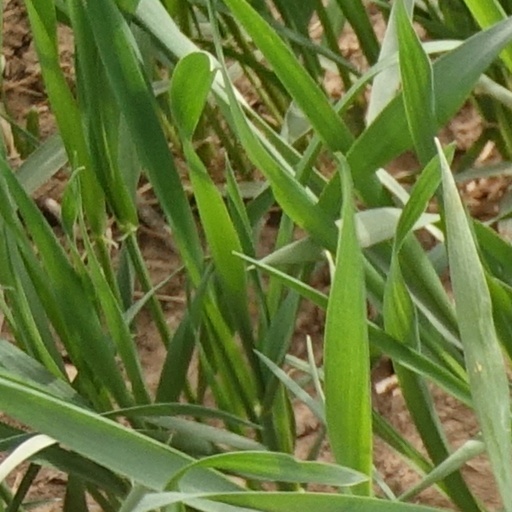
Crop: wheat